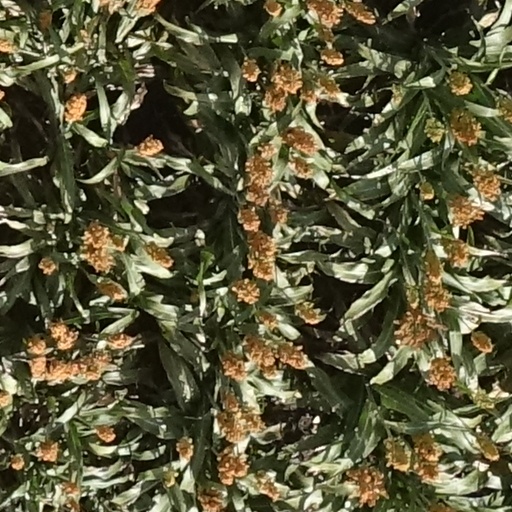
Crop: sorghum